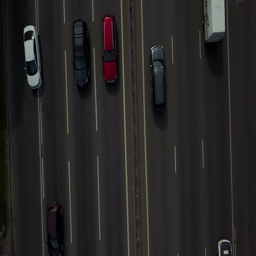
aerial view on a road traffic